Attainder

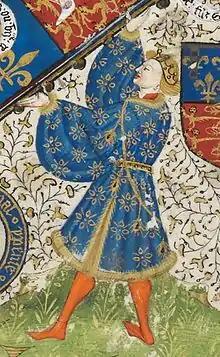
Richard of York, attainted by Margaret of Anjou

Medieval and Renaissance English monarchs used acts of attainder to deprive nobles of their lands and often their lives. Once attainted, the descendants of the noble could no longer inherit their lands or income. Attainder essentially amounted to the legal death of the attainted's family.